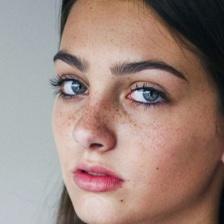
Label: faces